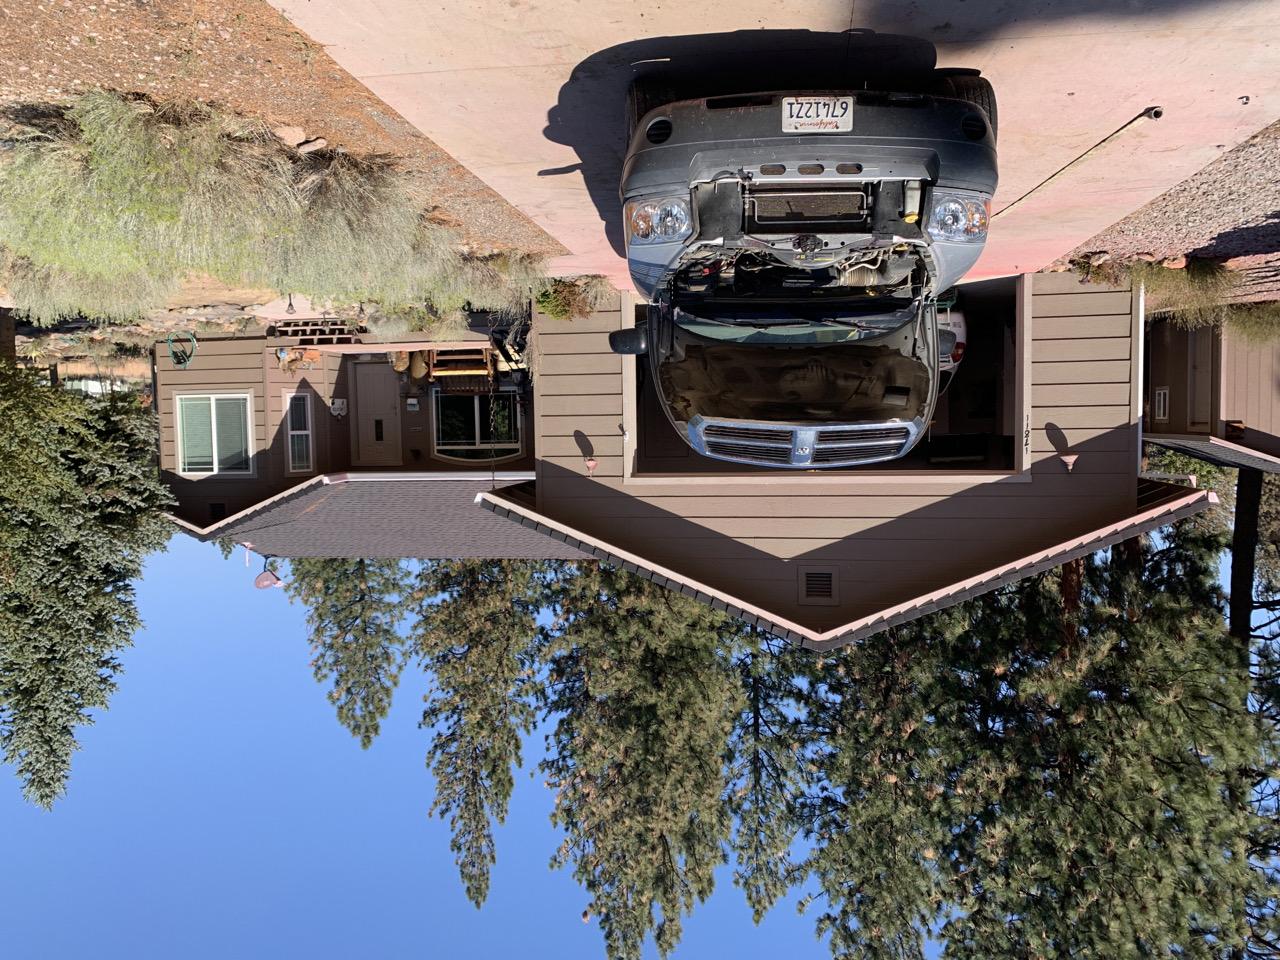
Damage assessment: no_damage